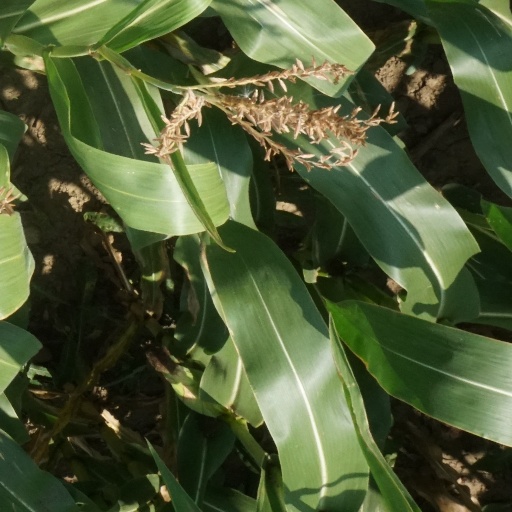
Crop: maize; corn